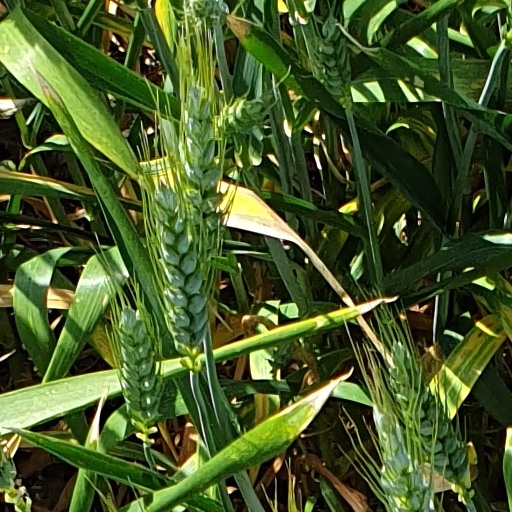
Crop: wheat